Buena Fe (band)

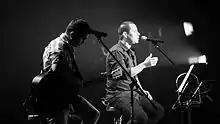
Israel Rojas (right) and Yoel Martínez (left), before a live presentation in Cuba, April 19, 2008.

Buena Fe is a pop music band from Cuba, formed in 1999 in the province of Guantánamo, initially composed only of Israel Rojas Fiel and Yoel Martínez Rodríguez. They have released ten studio albums: "Déjame entrar" (2001), "Arsenal" (2003), "Corazonero" (2004), "Presagios" (2006), "Catalejo" (2008), "Pi (3,14)" (2010), "Dial" (2013), "Soy" (2015), "Sobreviviente" (2017) and "Carnal" (2019).